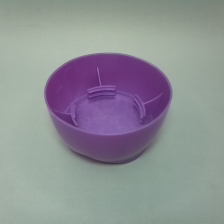
Color: red/orange/pink/fuchsia/brown
Cap type: standard cap